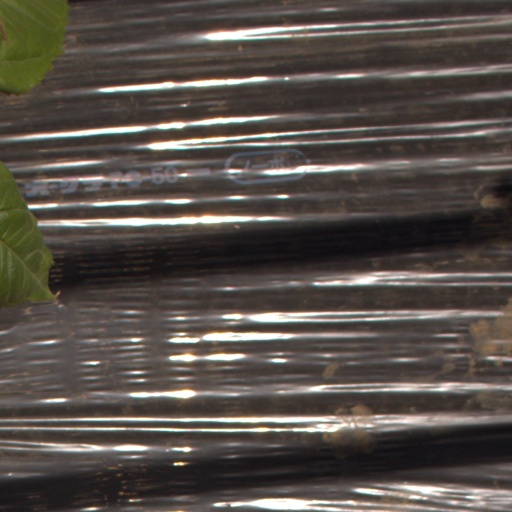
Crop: Jerusalem artichoke